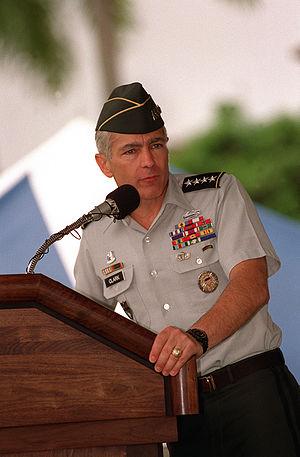
Wesley Kanne Clark, Sr., né le 23 décembre 1944 à Chicago, est un homme politique et ancien général des Forces armées des États-Unis.